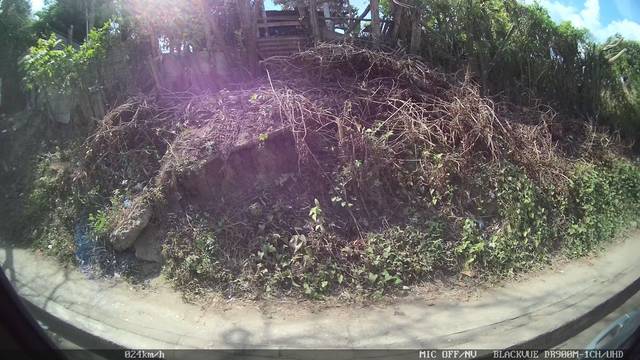
Region: Colombia
Coordinates: 9.319, -75.392